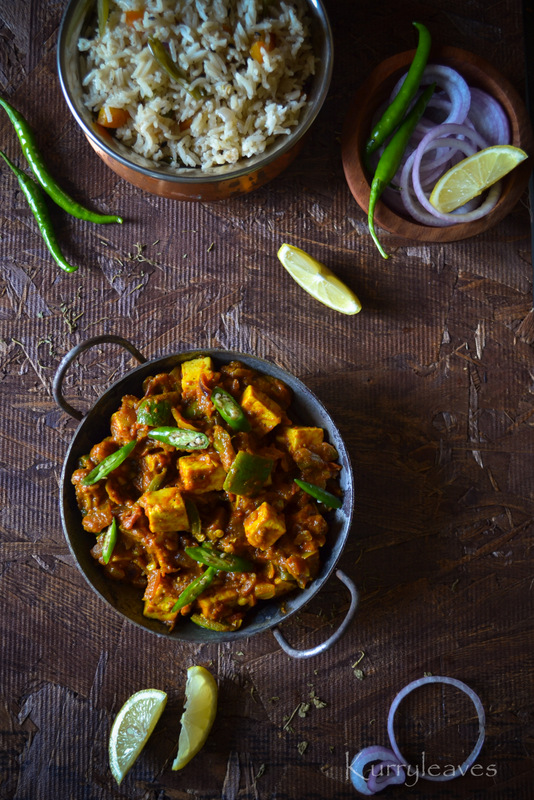
Dish: kadai_paneer